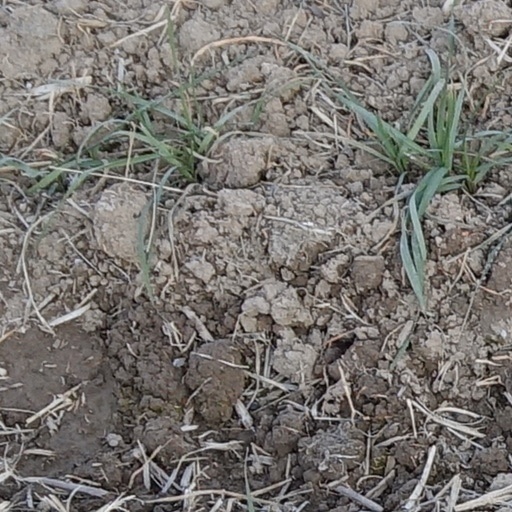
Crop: wheat